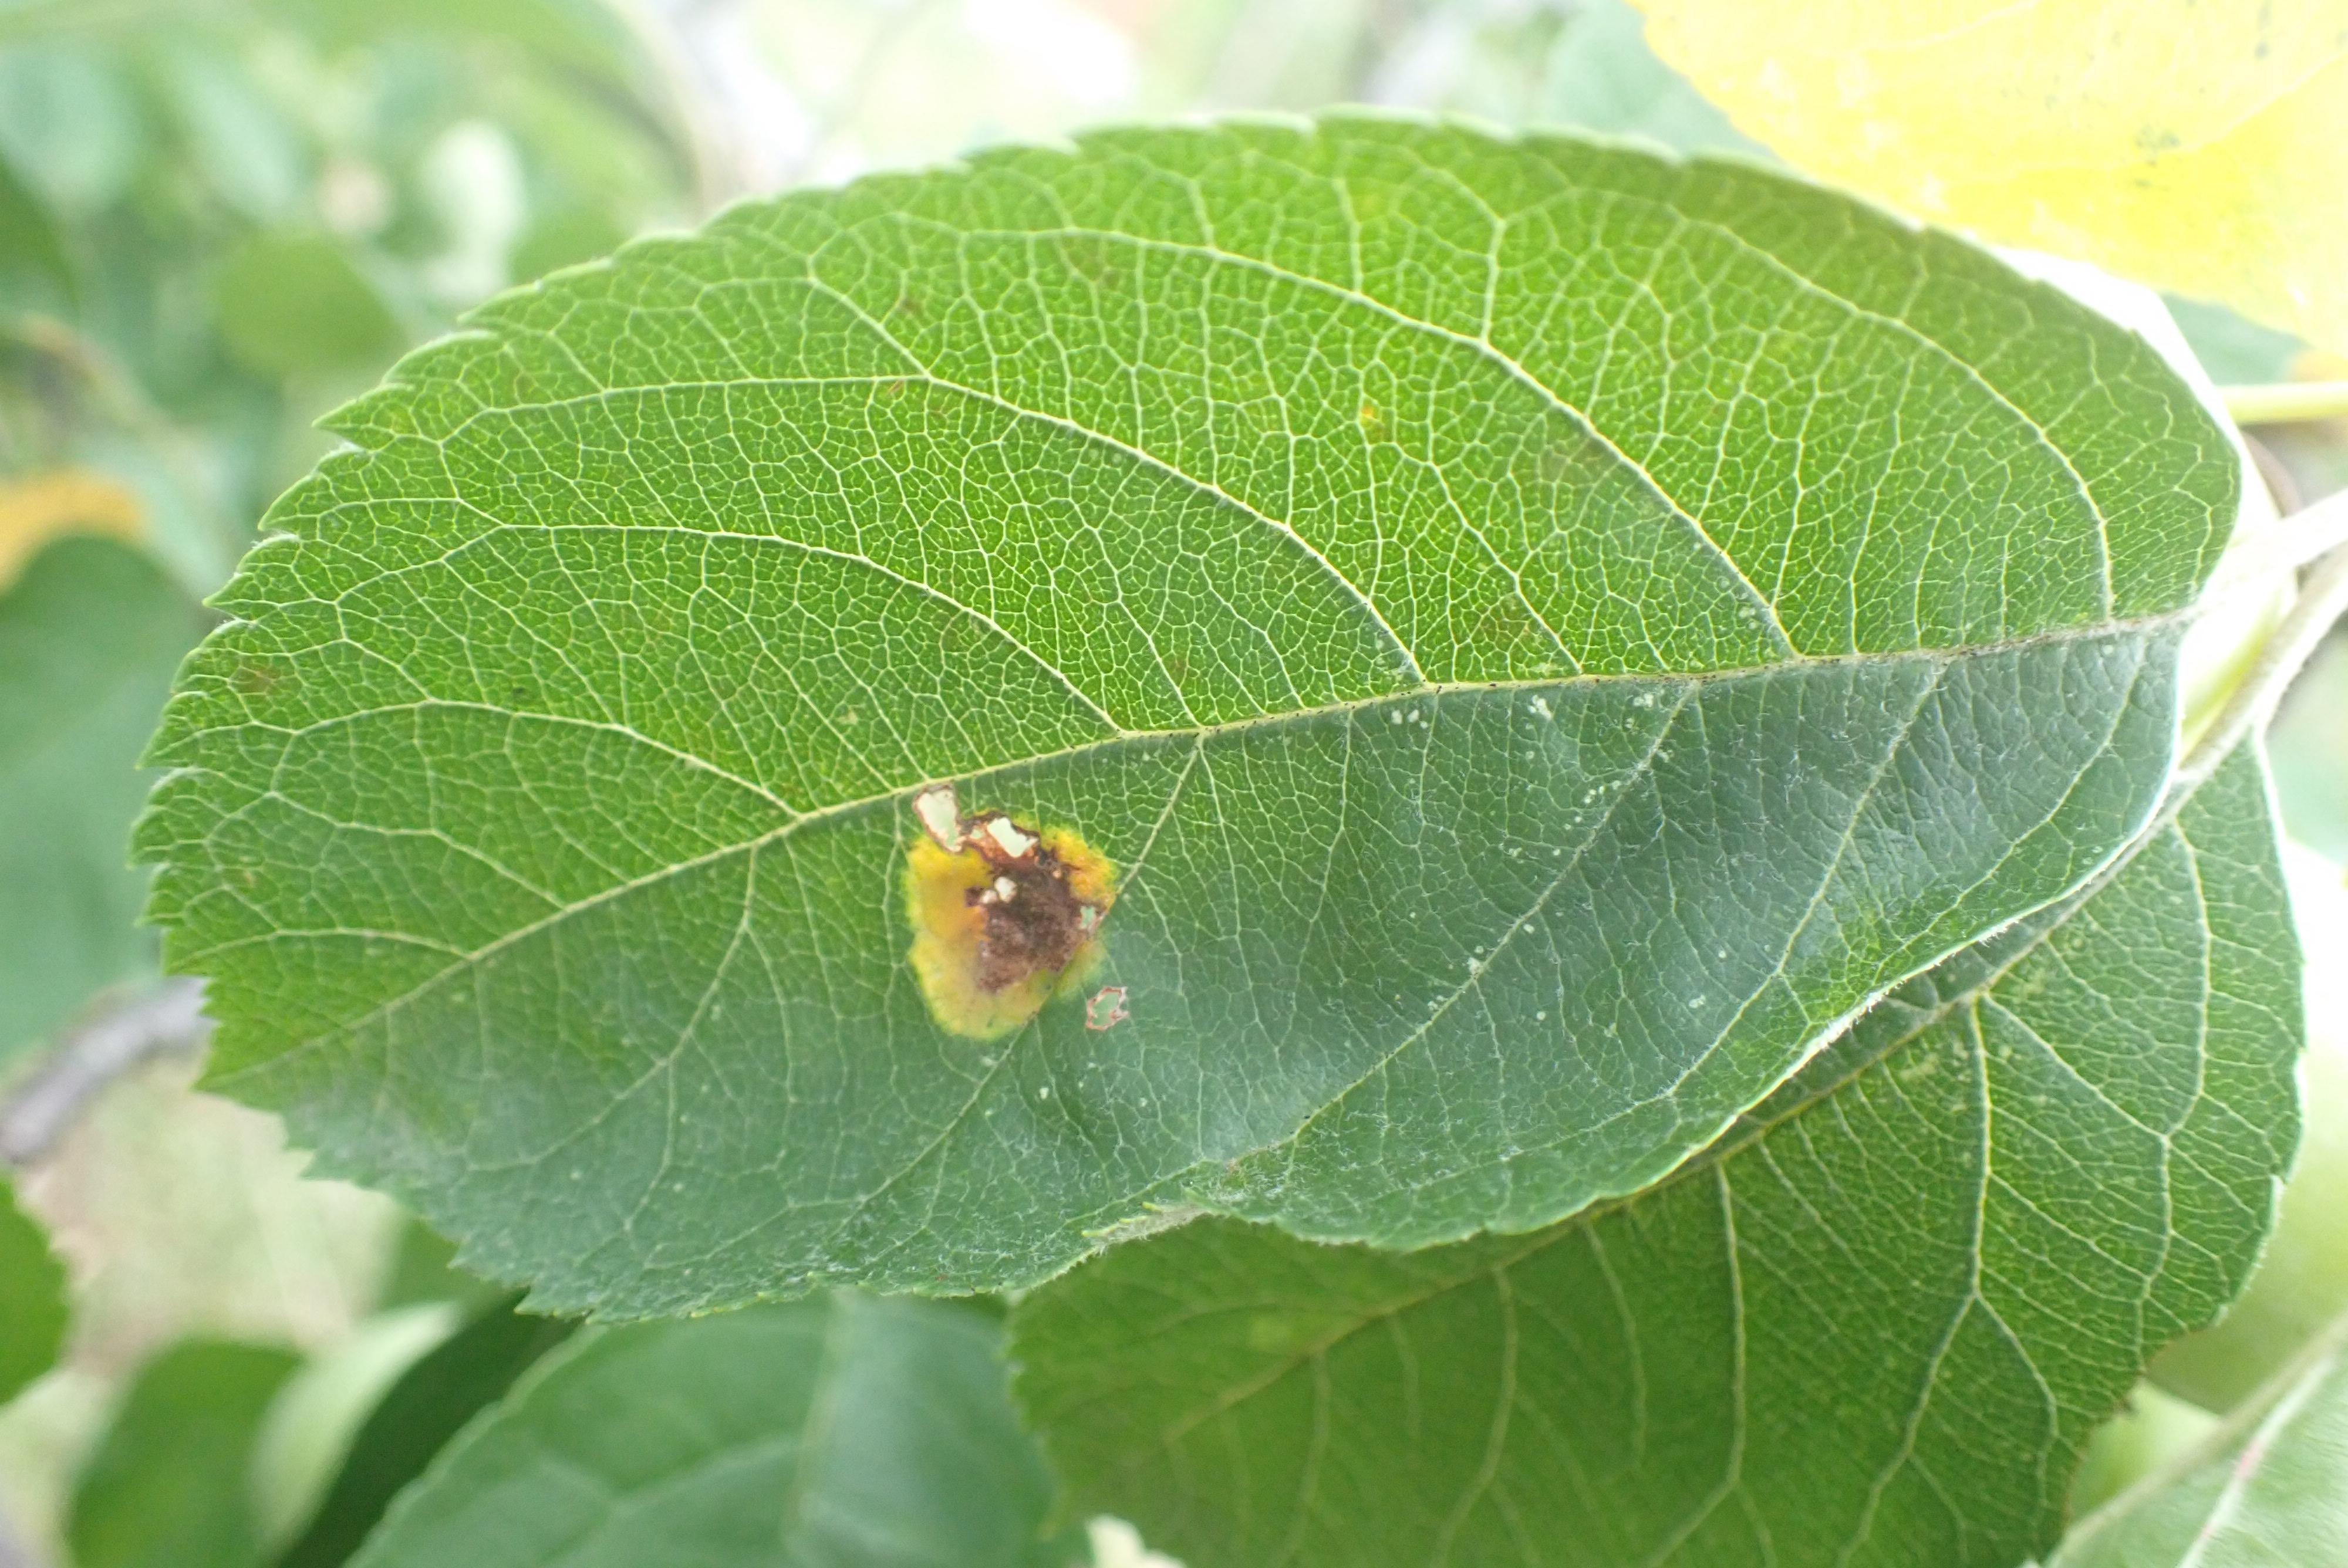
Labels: rust